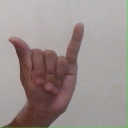
अक्षर: य